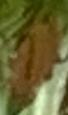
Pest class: english_grain_aphid